Cyril Deverell

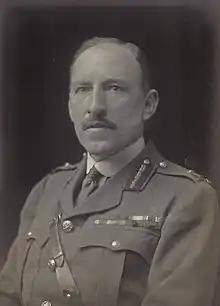
Major General Sir Cyril Deverell in 1920

Field Marshal Sir Cyril John Deverell, (9 November 1874 – 12 May 1947) was a British Army officer who served as Chief of the Imperial General Staff (CIGS), the professional head of the British Army, from 1936 to 1937. Prior to his becoming CIGS, he fought in the Fourth Anglo-Ashanti War and the First World War, during which he commanded at battalion, brigade and division level, and later advised the British government on the importance of maintaining the capability to mount an Expeditionary Force for operations on mainland Europe in the years leading up to the Second World War.